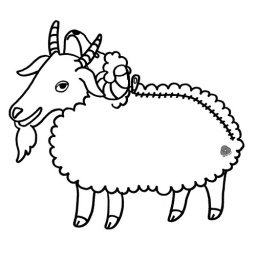
a goat in sheep's clothing